New religious movements in the United States

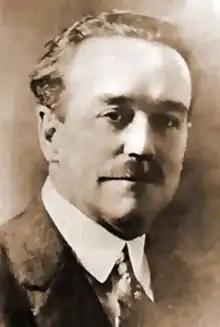
Charles Fox Parham

Wovoka claimed to have had a prophetic vision after falling into a coma (possibly due to scarlet fever) during the solar eclipse of January 1, 1889. Wovoka's vision entailed the resurrection of the Paiute dead, and the removal of whites and their works from North America. Wovoka taught that in order to bring this vision to pass, the Native Americans must live righteously and perform a traditional round dance known as the Ghost Dance.